Answer in natural language. Consider the 3D positions of the objects in the scene and not just the 2D positions in the image. Is the centerpoint of  dark cave wall decor photo (highlighted by a red box) at a higher height than simple brown wooden desk (highlighted by a blue box)? Choose between the following options: no or yes
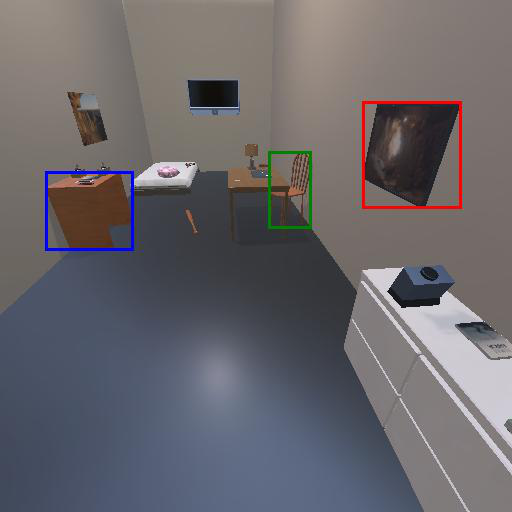
<answer>yes</answer>